Royal de Luxe

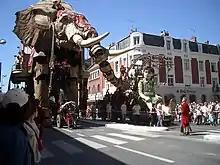
Royal de Luxe, "Amiens" from 2005

Royal de Luxe is a French mechanical marionette street theatre company which specialises in giant puppets. They were founded in 1979 in Aix-en-Provence by Jean-Luc Courcoult. After some years based in Toulouse, the company moved to Nantes in 1989. The company has performed in France, Belgium, England, Germany, Iceland, Chile, Australia, Mexico, Canada, Switzerland, the Netherlands and Ireland.